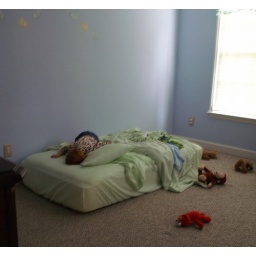
The first nap in the big boy bed